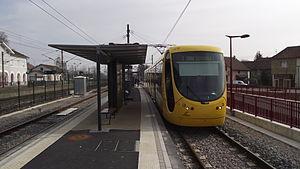
La ligne 3 du tramway de Mulhouse, plus simplement nommée ligne 3, est une ligne du tramway de Mulhouse exploitée par Soléa et mise en service en 2010.